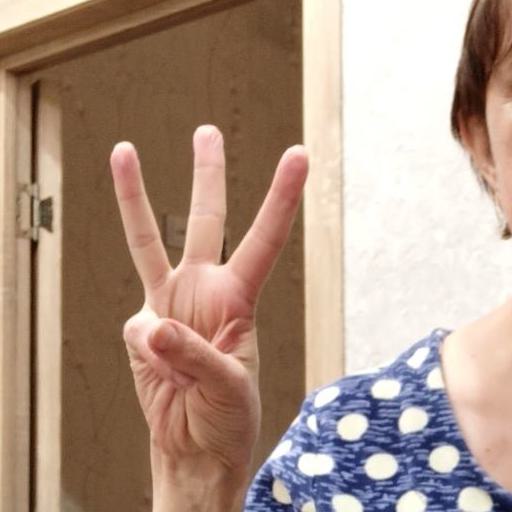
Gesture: three